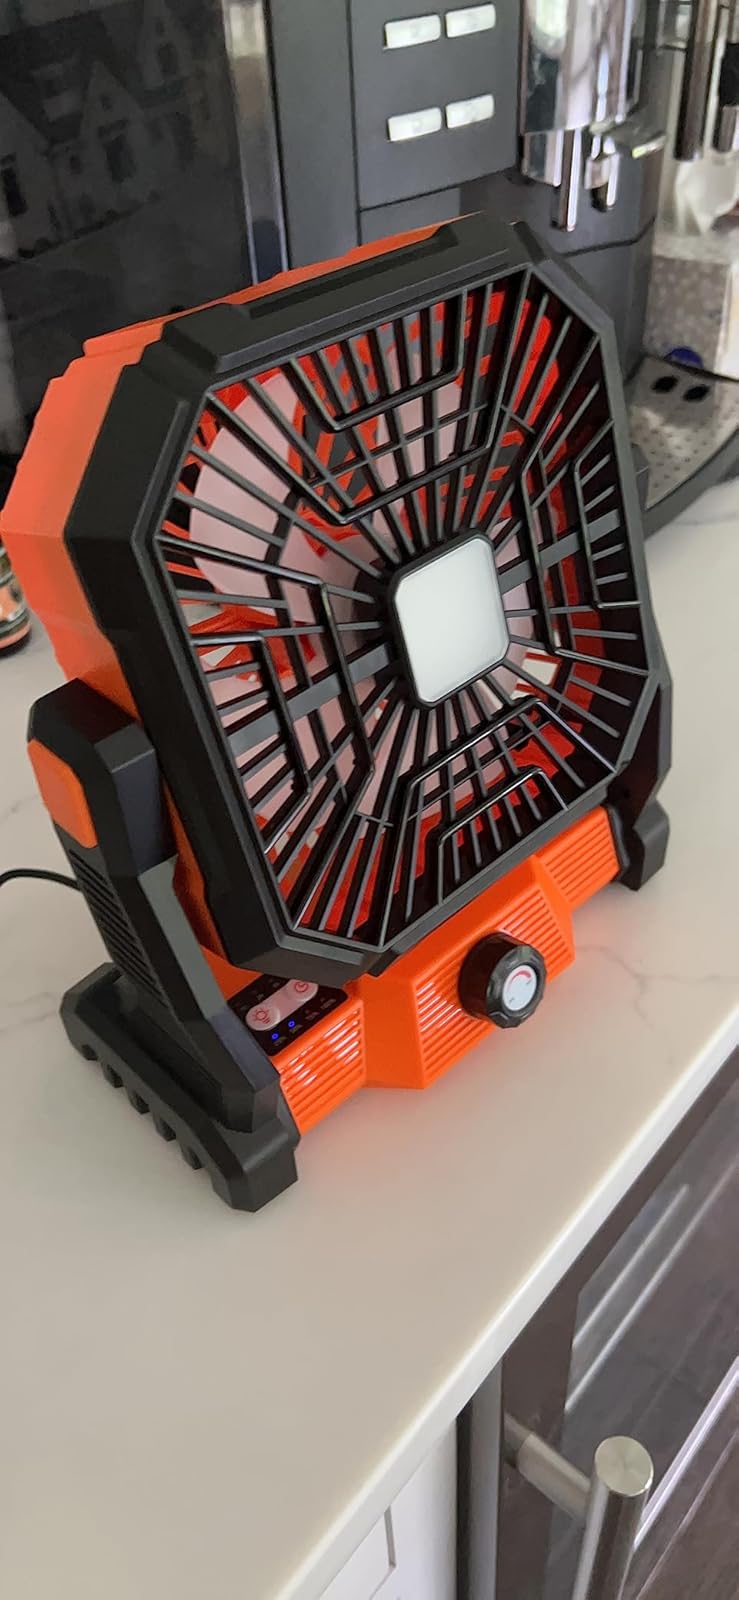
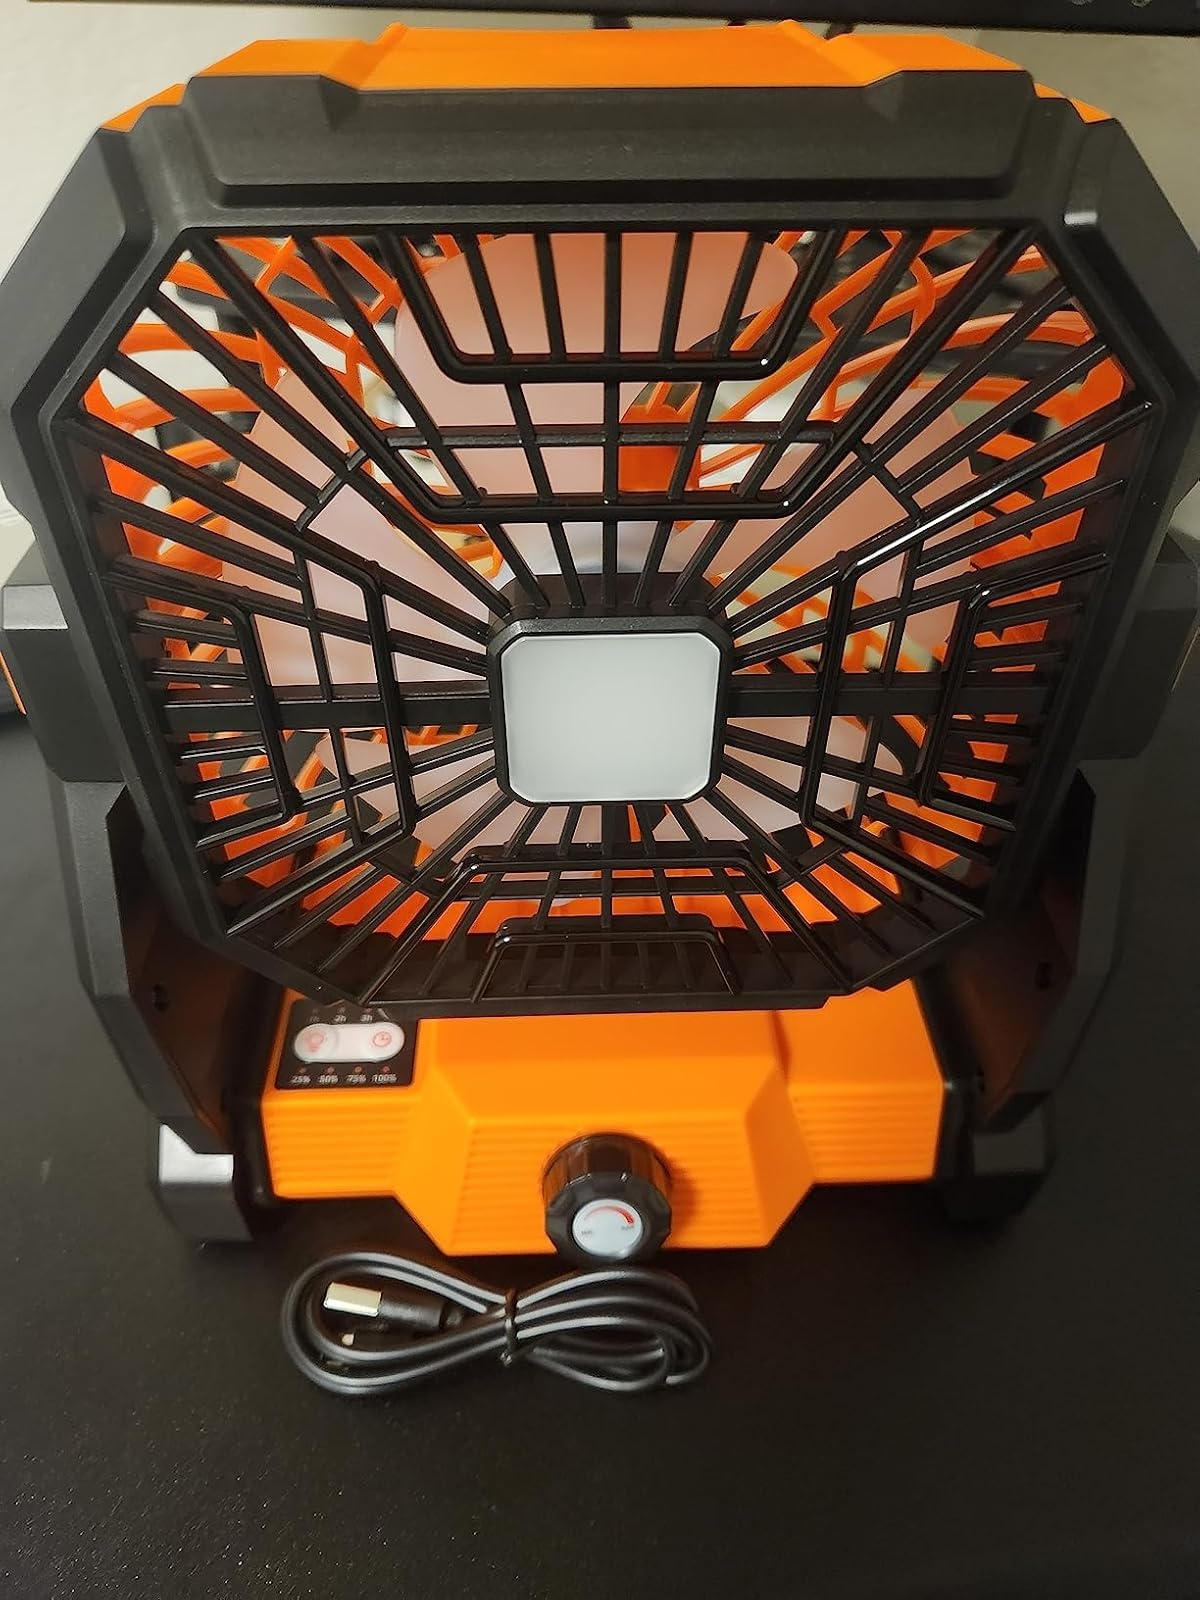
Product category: lantern
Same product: yes